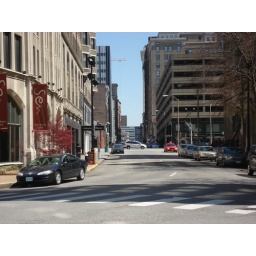
Just a street and between building shot in downtown St. Louis